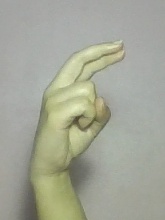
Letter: zay